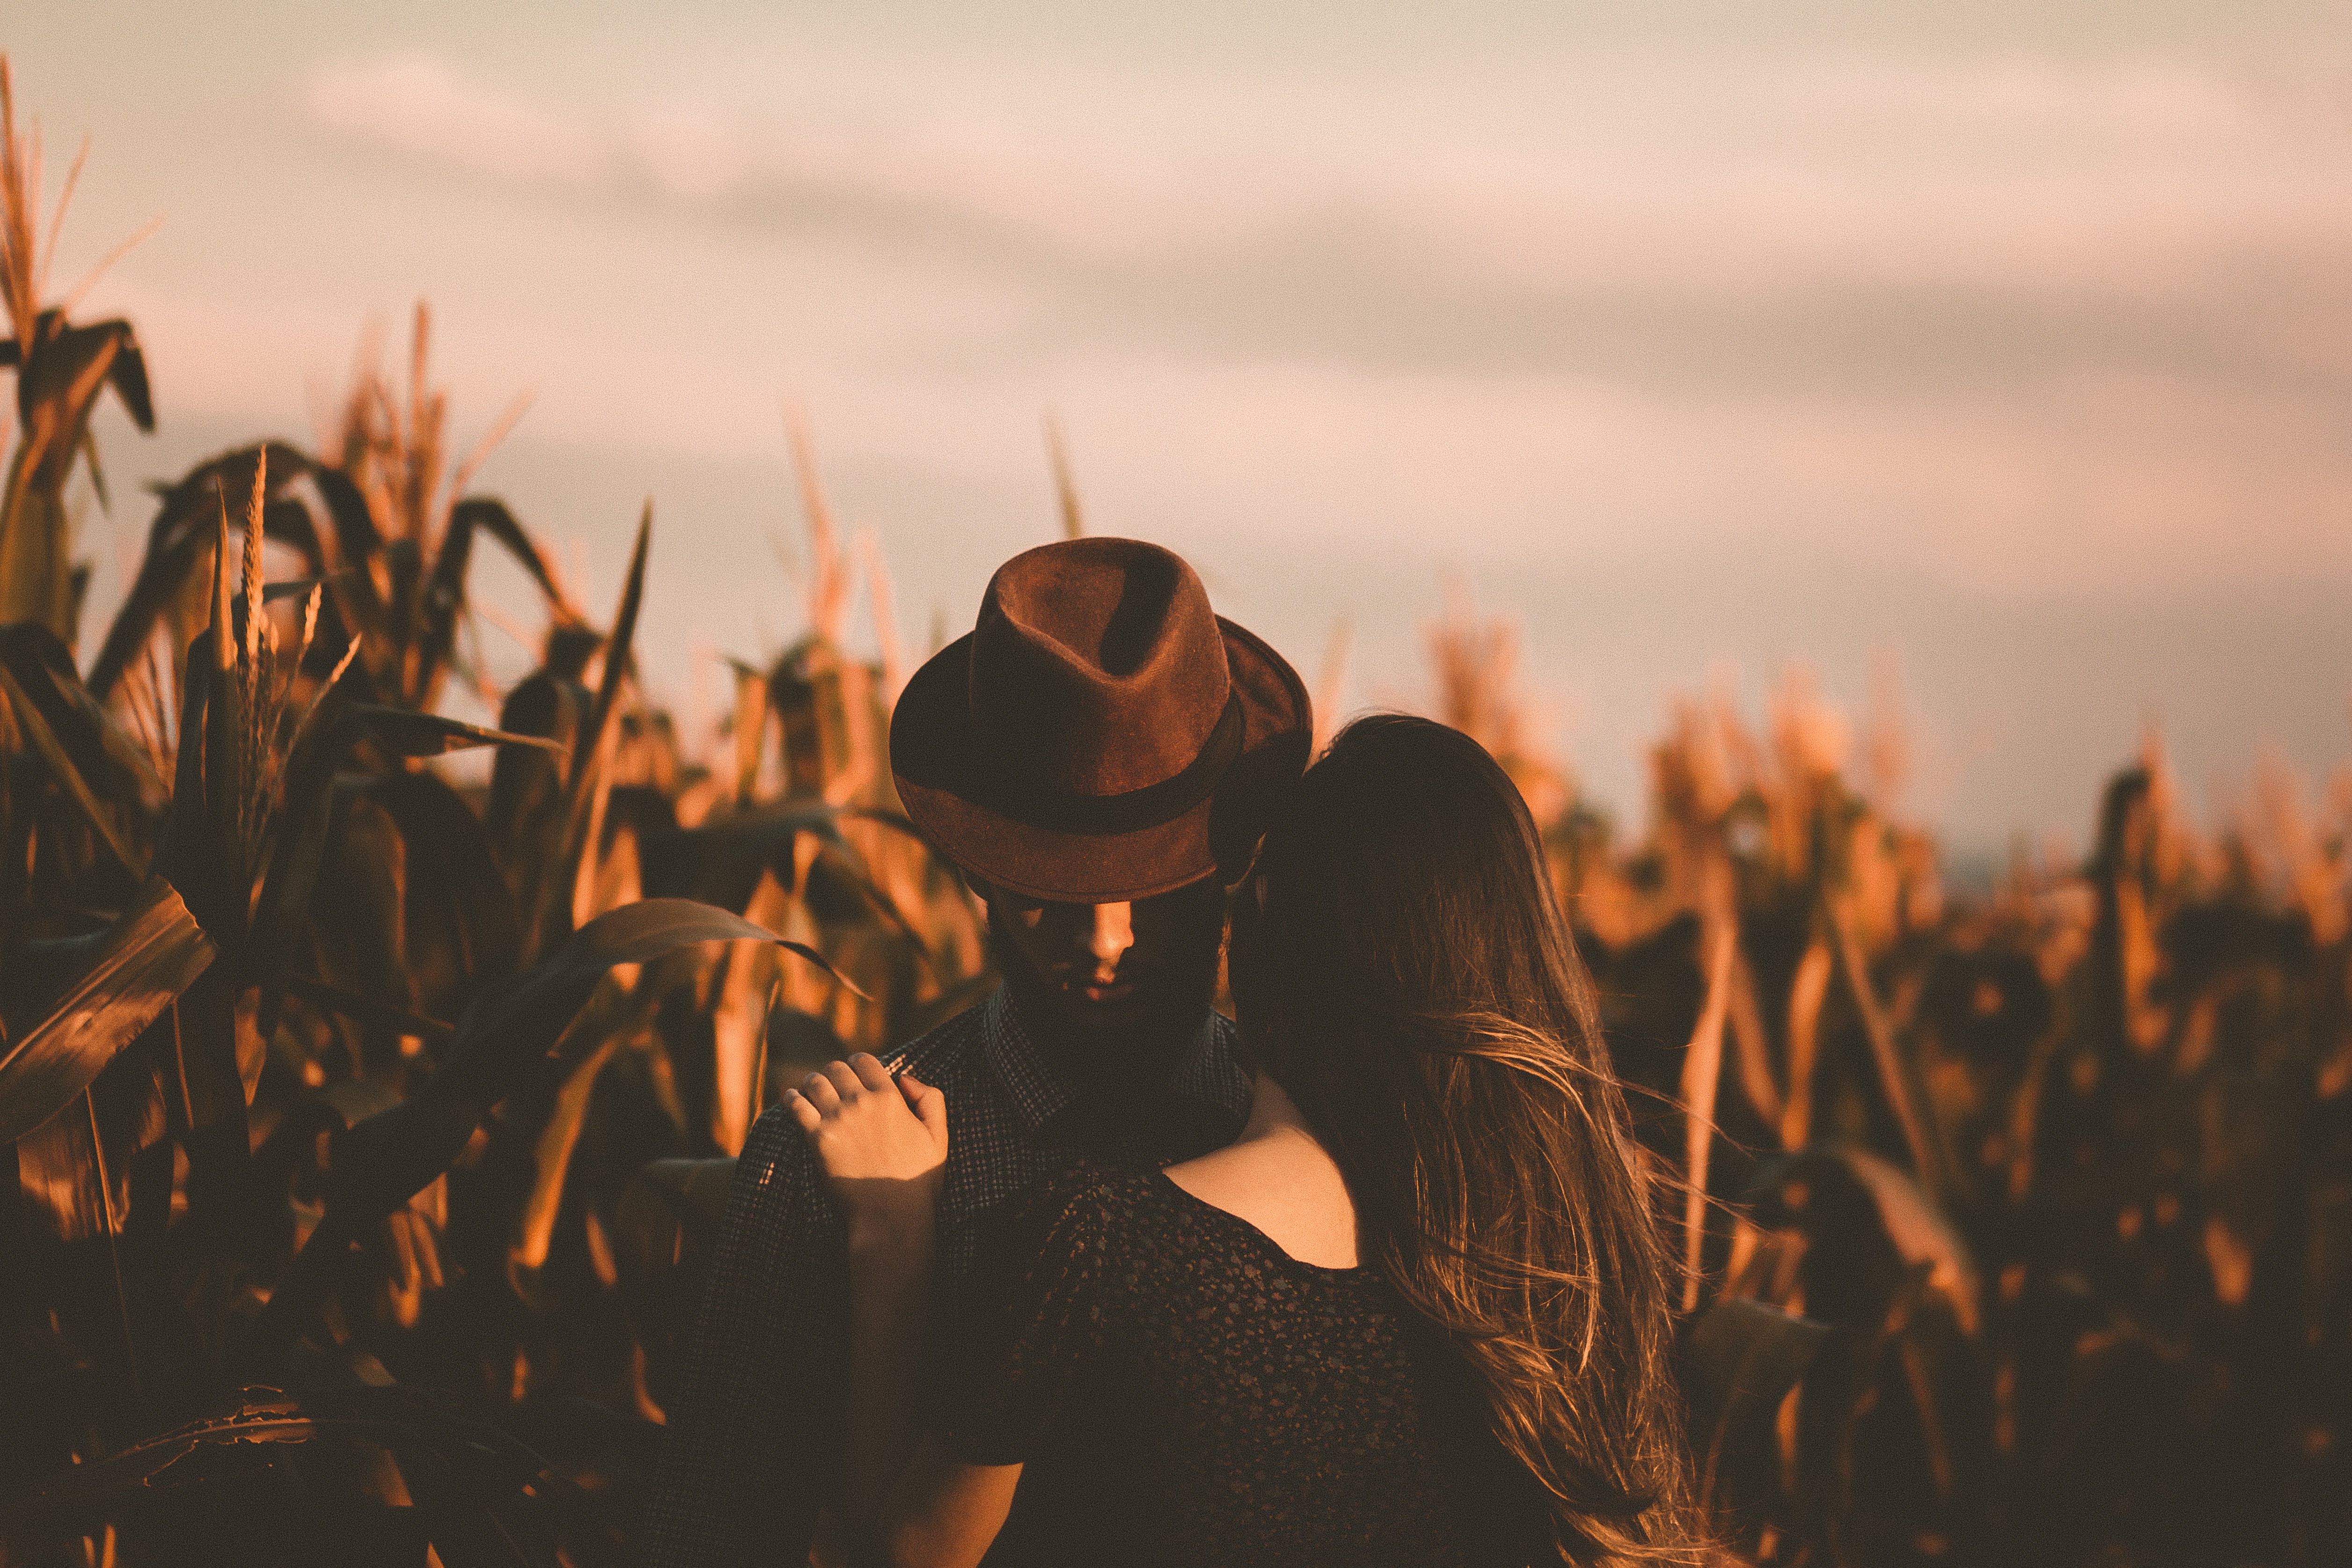
people, crowd, soldier